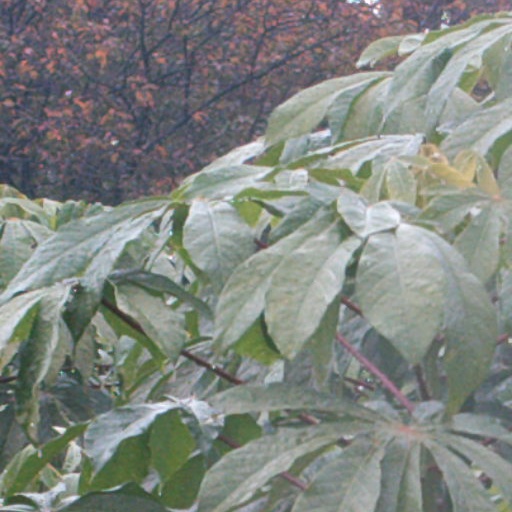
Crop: cassava